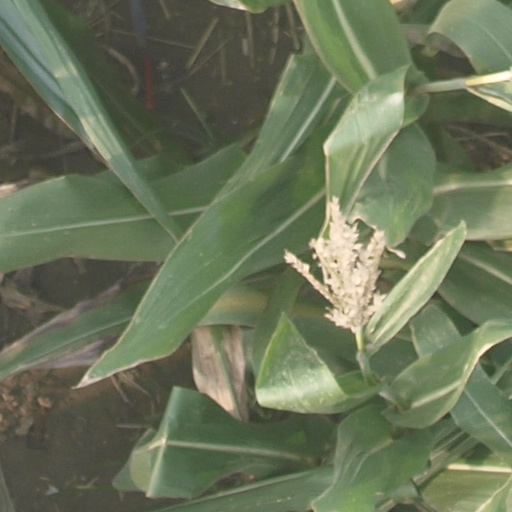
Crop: maize; corn